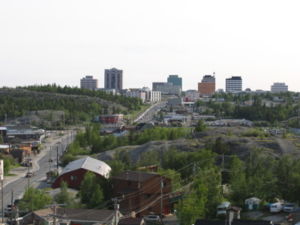
Yellowknife
Yellowknife er siden 1967 hovedbyen i det canadiske territorium Northwest Territories. Byen har ca. 20.000 indbyggere og ligger, hvor Yellowknife River løber ud i Great Slave Lake. Byen blev grundlagt i 1930'erne.